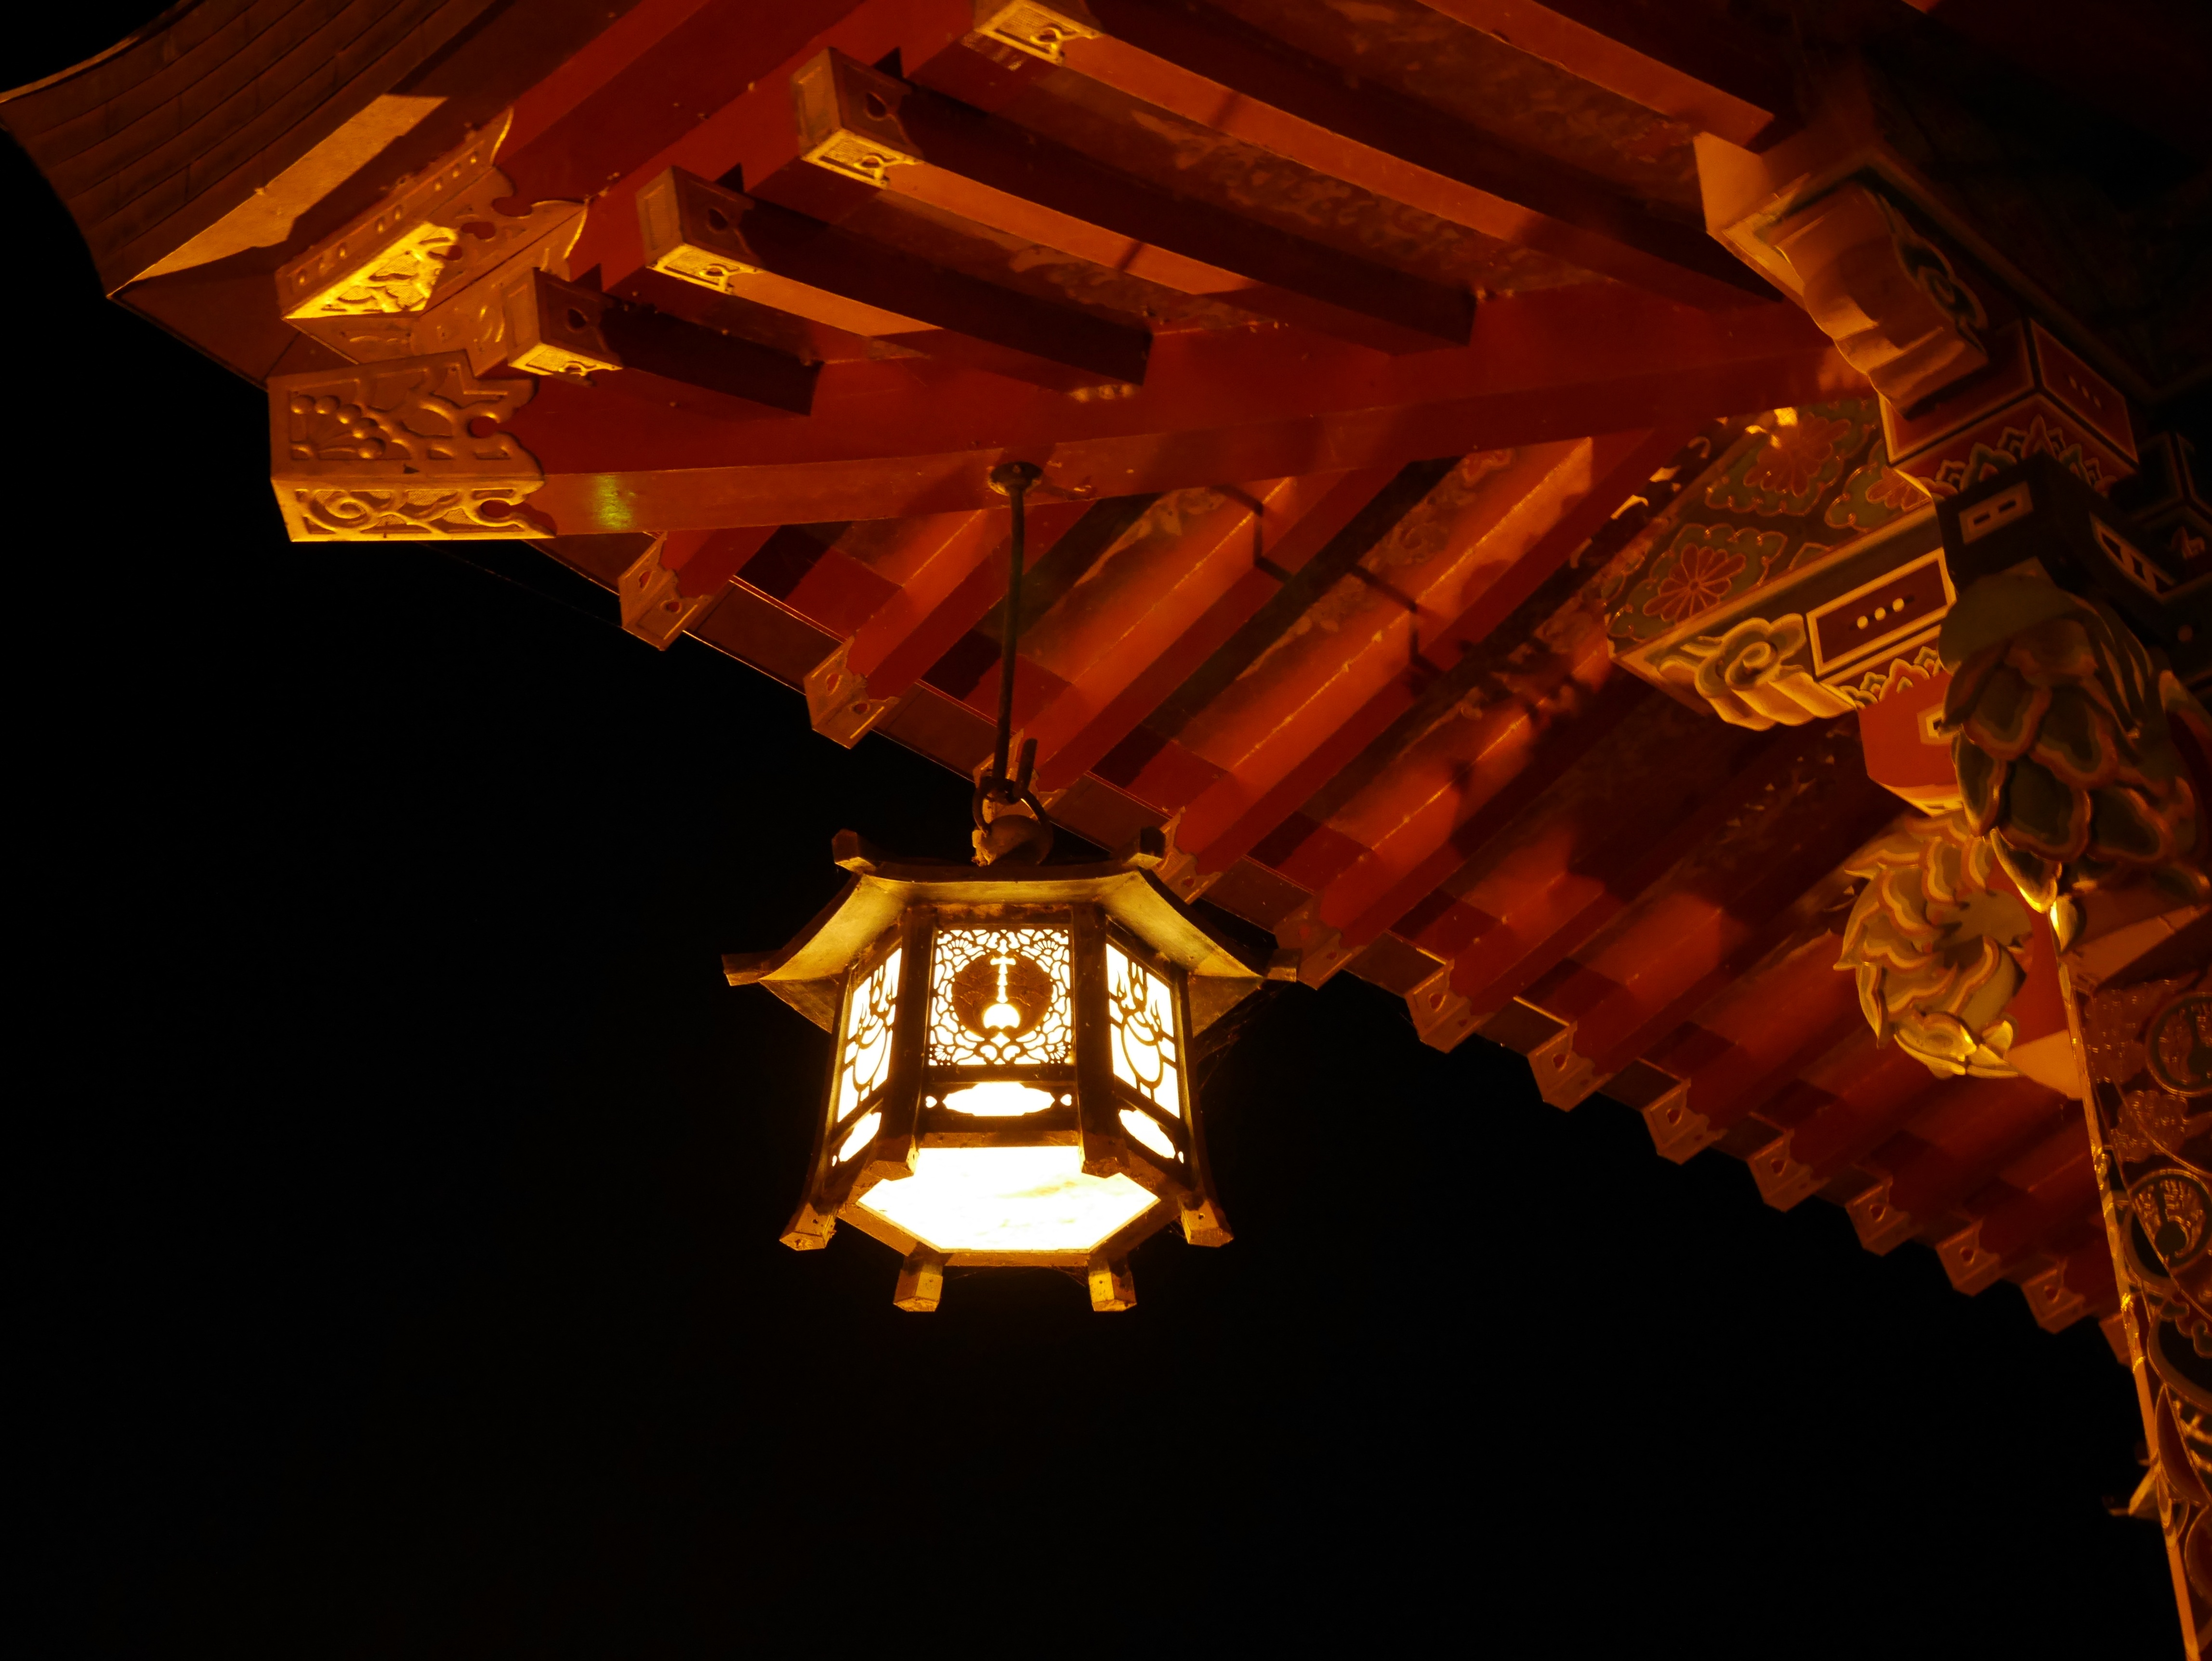
night, asian, flame, darkness, lighting, illustration, shrine, style, screenshot, stone lanterns, computer wallpaper